Panzerhaubitze 2000

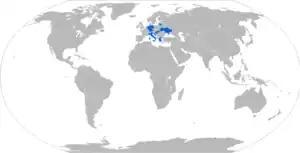
PzH 2000 operators in blue

The PzH 2000 was used for the first time in combat by the Fire Support Command of the Royal Netherlands Army in August 2006 against Taliban targets in Kandahar Province, Afghanistan, in support of Operation Medusa. It was then used regularly in support of coalition troops in Uruzgan province. The PzH 2000 was also used extensively during the Battle of Chora in June 2007. It was known as "the long arm of ISAF" and proved to be accurate and effective. However, the gun was criticised by the Dutch in Uruzgan province as the NBC system, designed for use in Europe, could not cope with the high level of dust in Afghanistan.